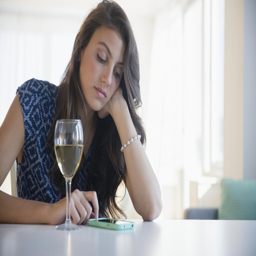
the research also found that waiting for the other person to text is a definite turn off